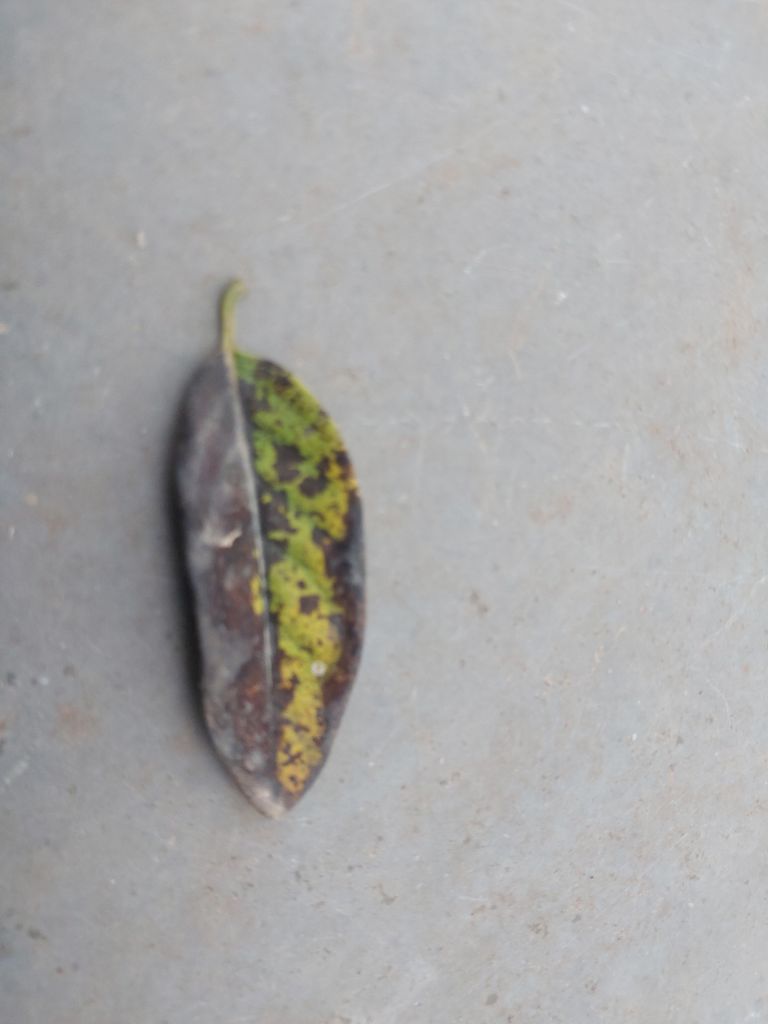
Disease label: Leaf spot on Leaves